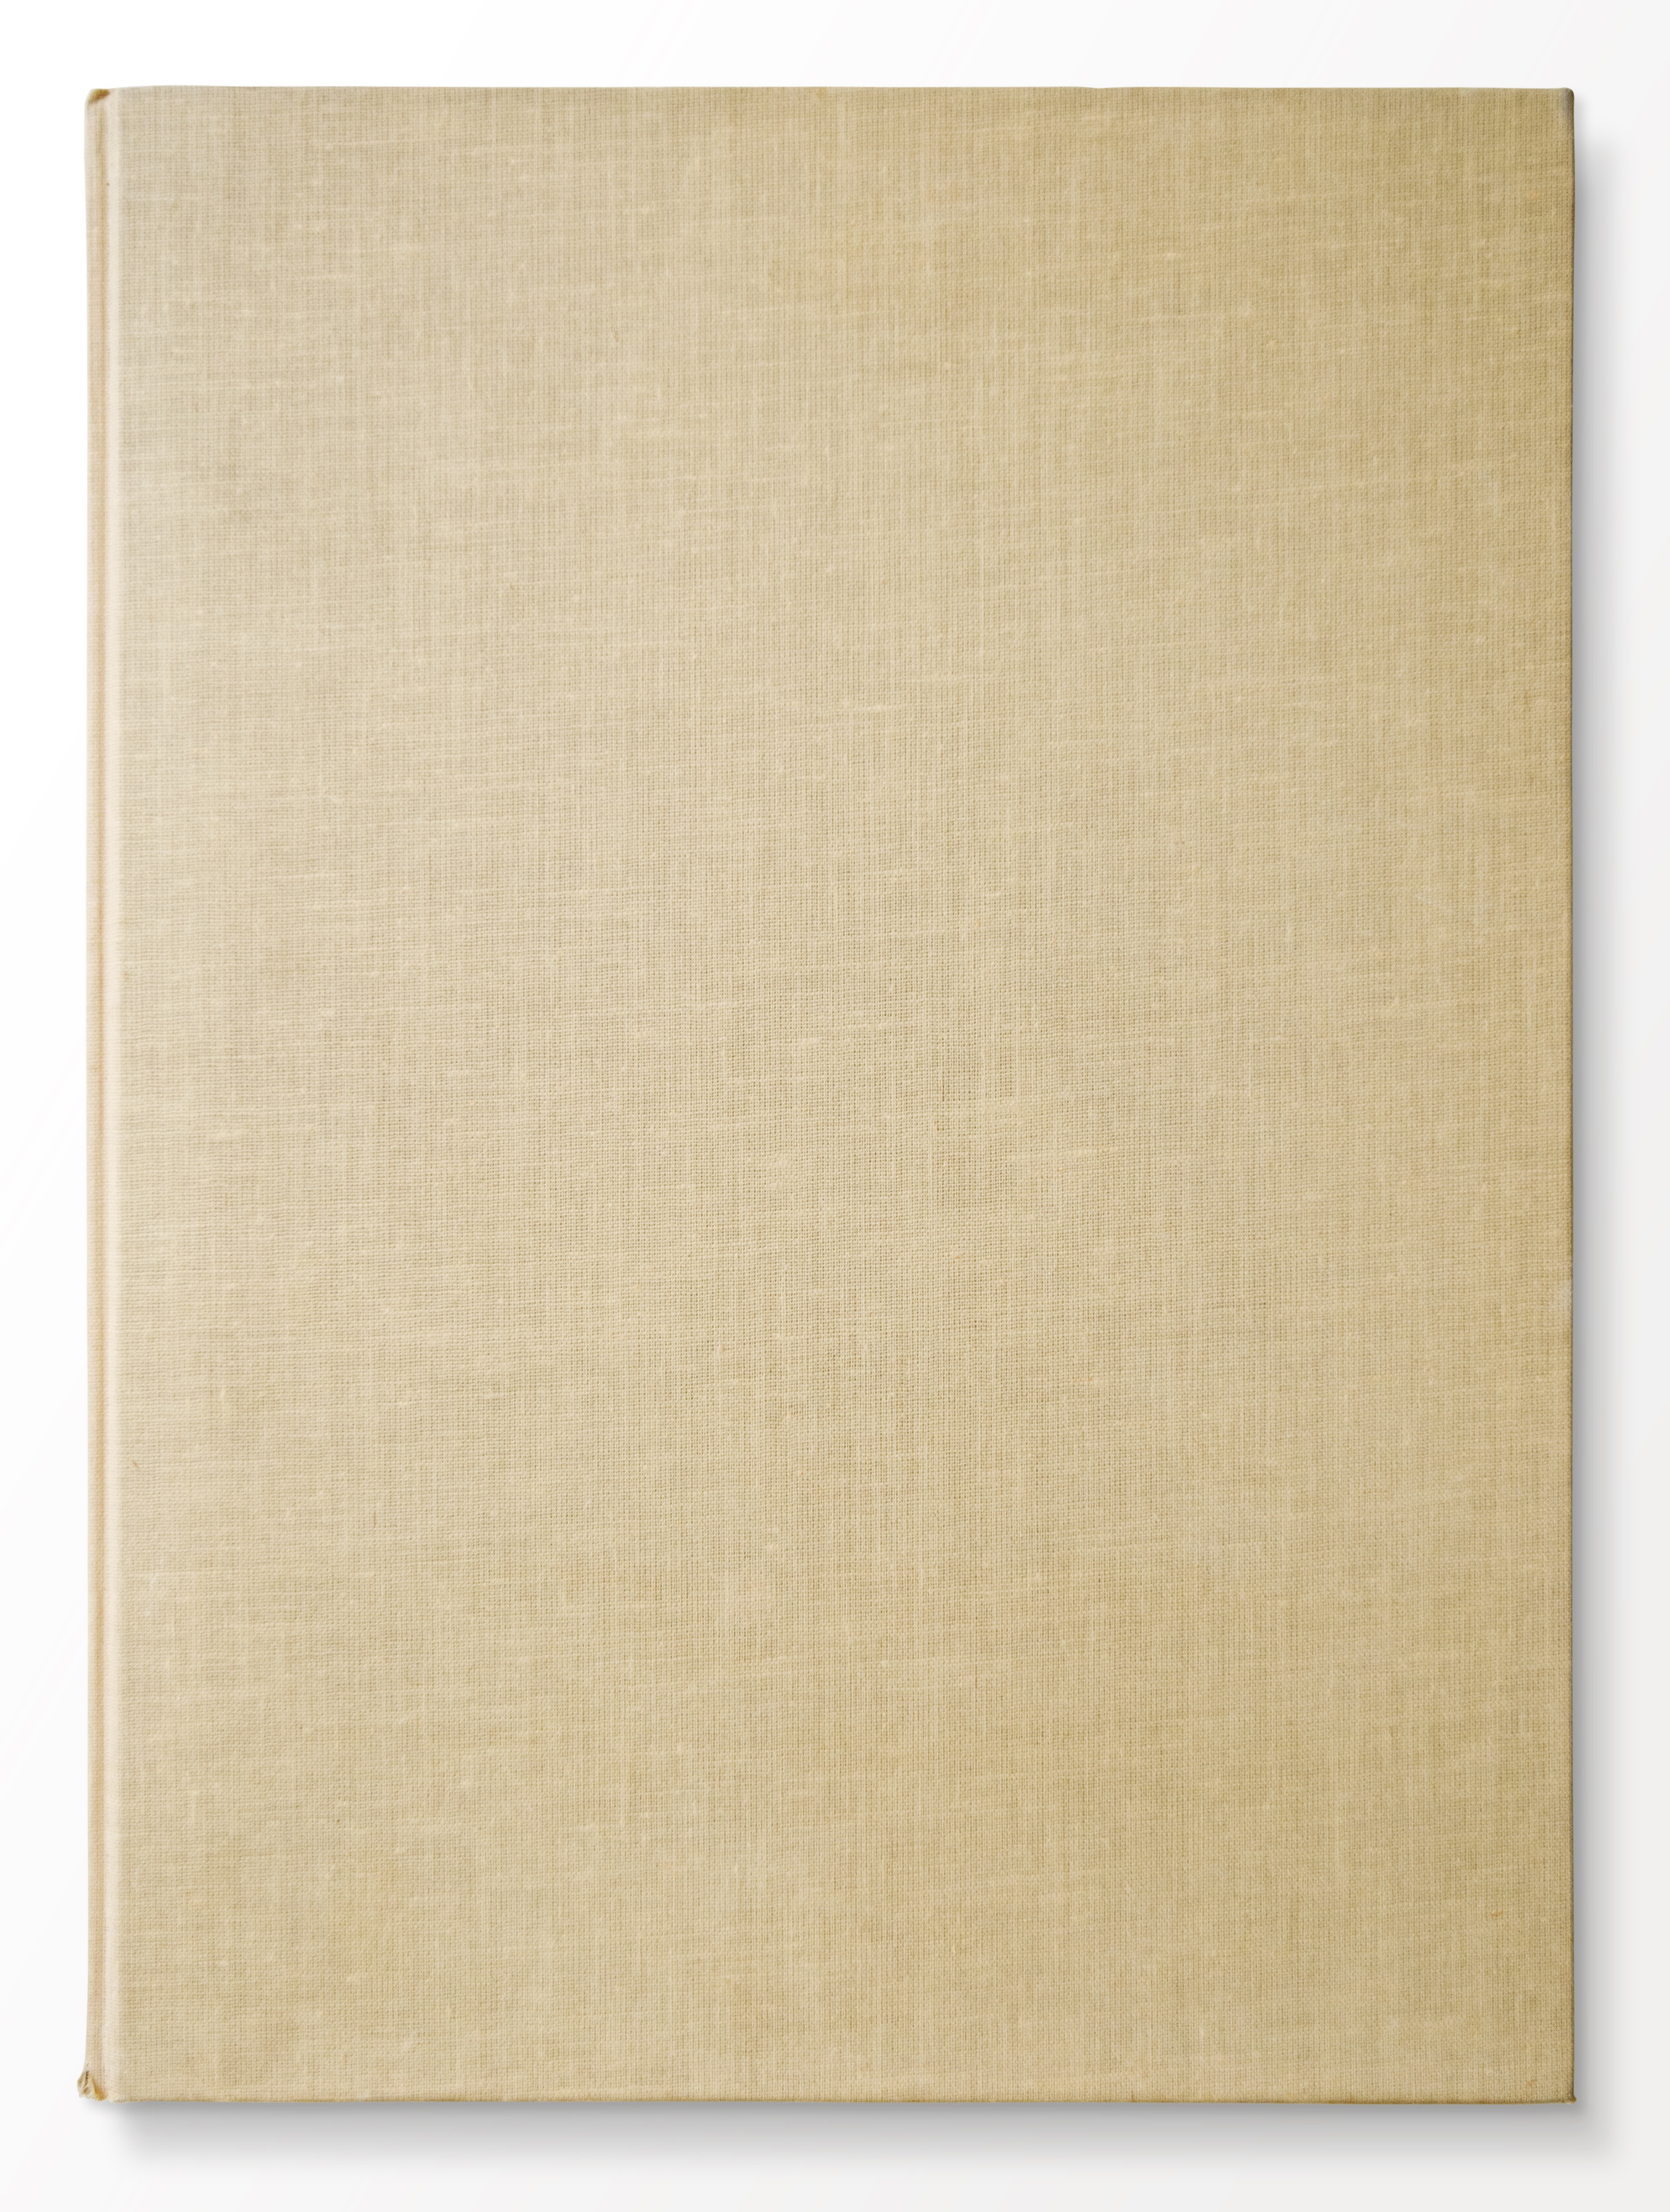
book, wood, vintage, antique, retro, texture, old, pattern, brown, linen, paper, material, old book, fabric, blank, background, rectangle, cover, aged, template, mockup, mock up, old books, book cover, hardcover